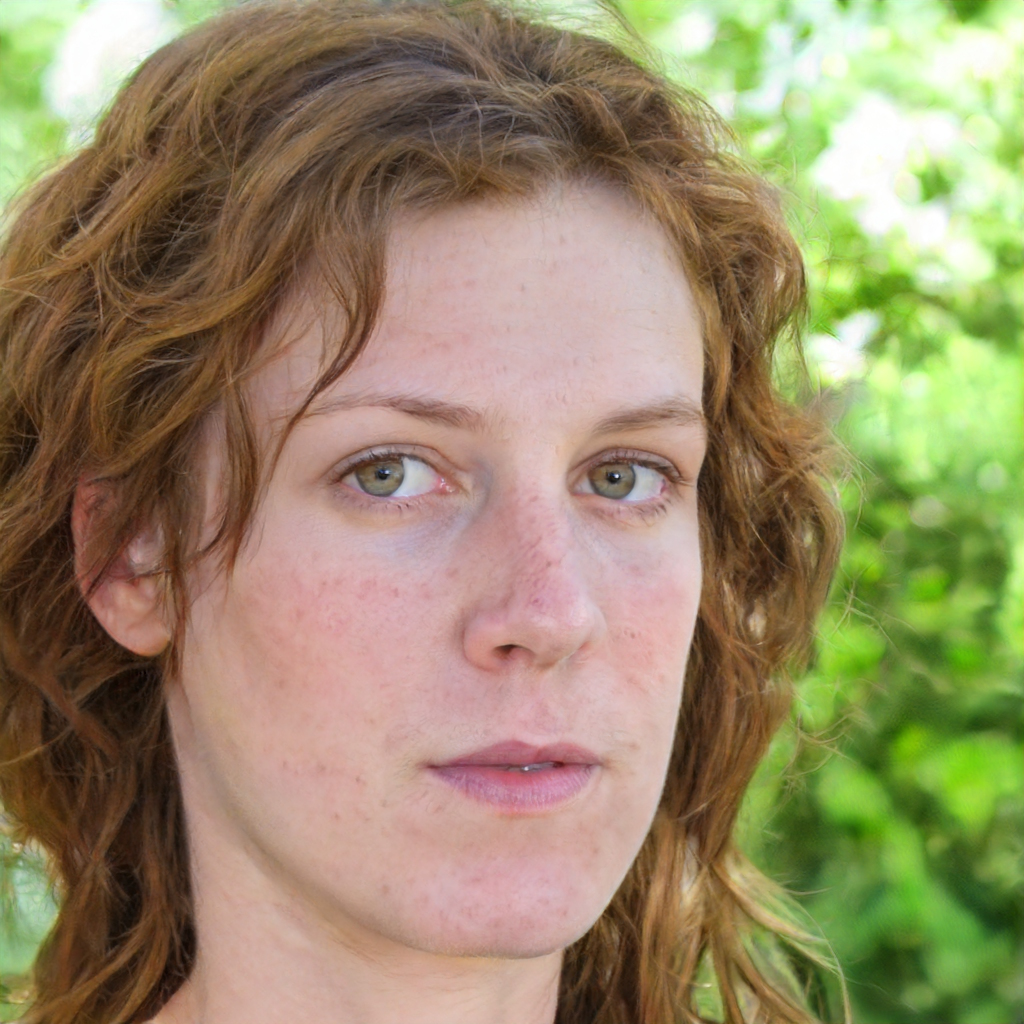
Portrait style: Real Portrait